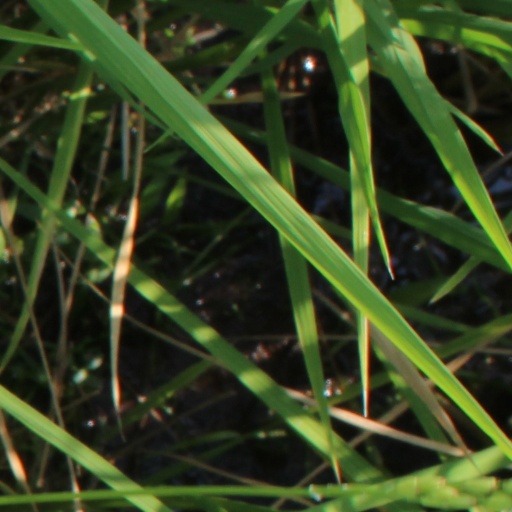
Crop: rice